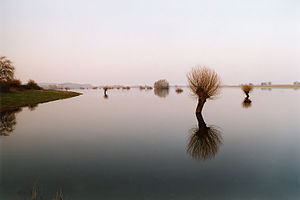
Hitzacker (Elben) / Galleri
Hitzacker (Elben) er en by ved floderne Elben og Jeetze i den nordlige del af landkredsen Lüchow-Dannenberg i den tyske delstat Niedersachsen. Byen ligger ved Jeetzels udmunding i Elben.